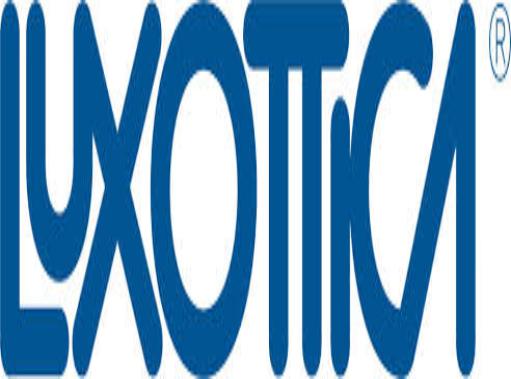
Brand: luxottica
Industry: Necessities